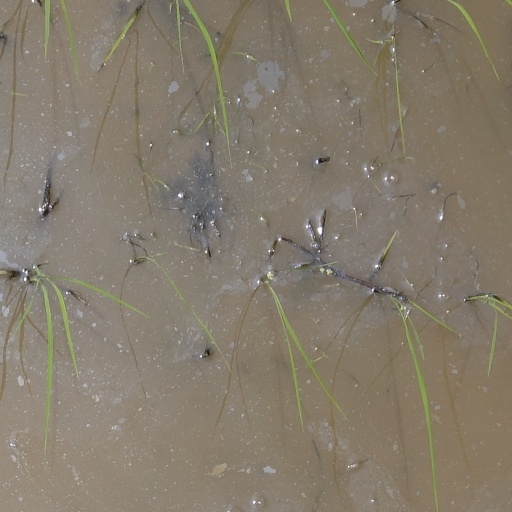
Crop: rice